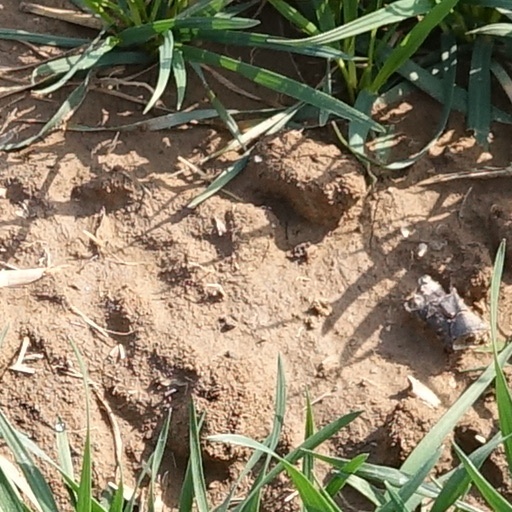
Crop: wheat